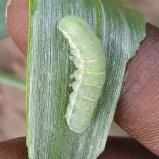
Crop: Onion
Condition: caterpillar-p